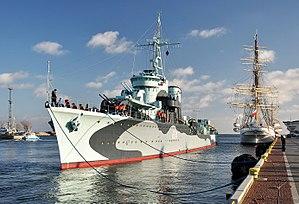
L'ORP Błyskawica est un torpilleur polonais du type Grom construit aux chantier naval J. Samuel White de Cowes, ayant participé à la Seconde Guerre mondiale.